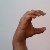
The image shows a hand gesture representing the letter 'C' in Indian Sign Language.